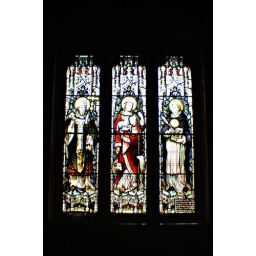
Situated in the south wall of the small Catholic. church St Helens, just off the high street in Ongar, Essex, England.